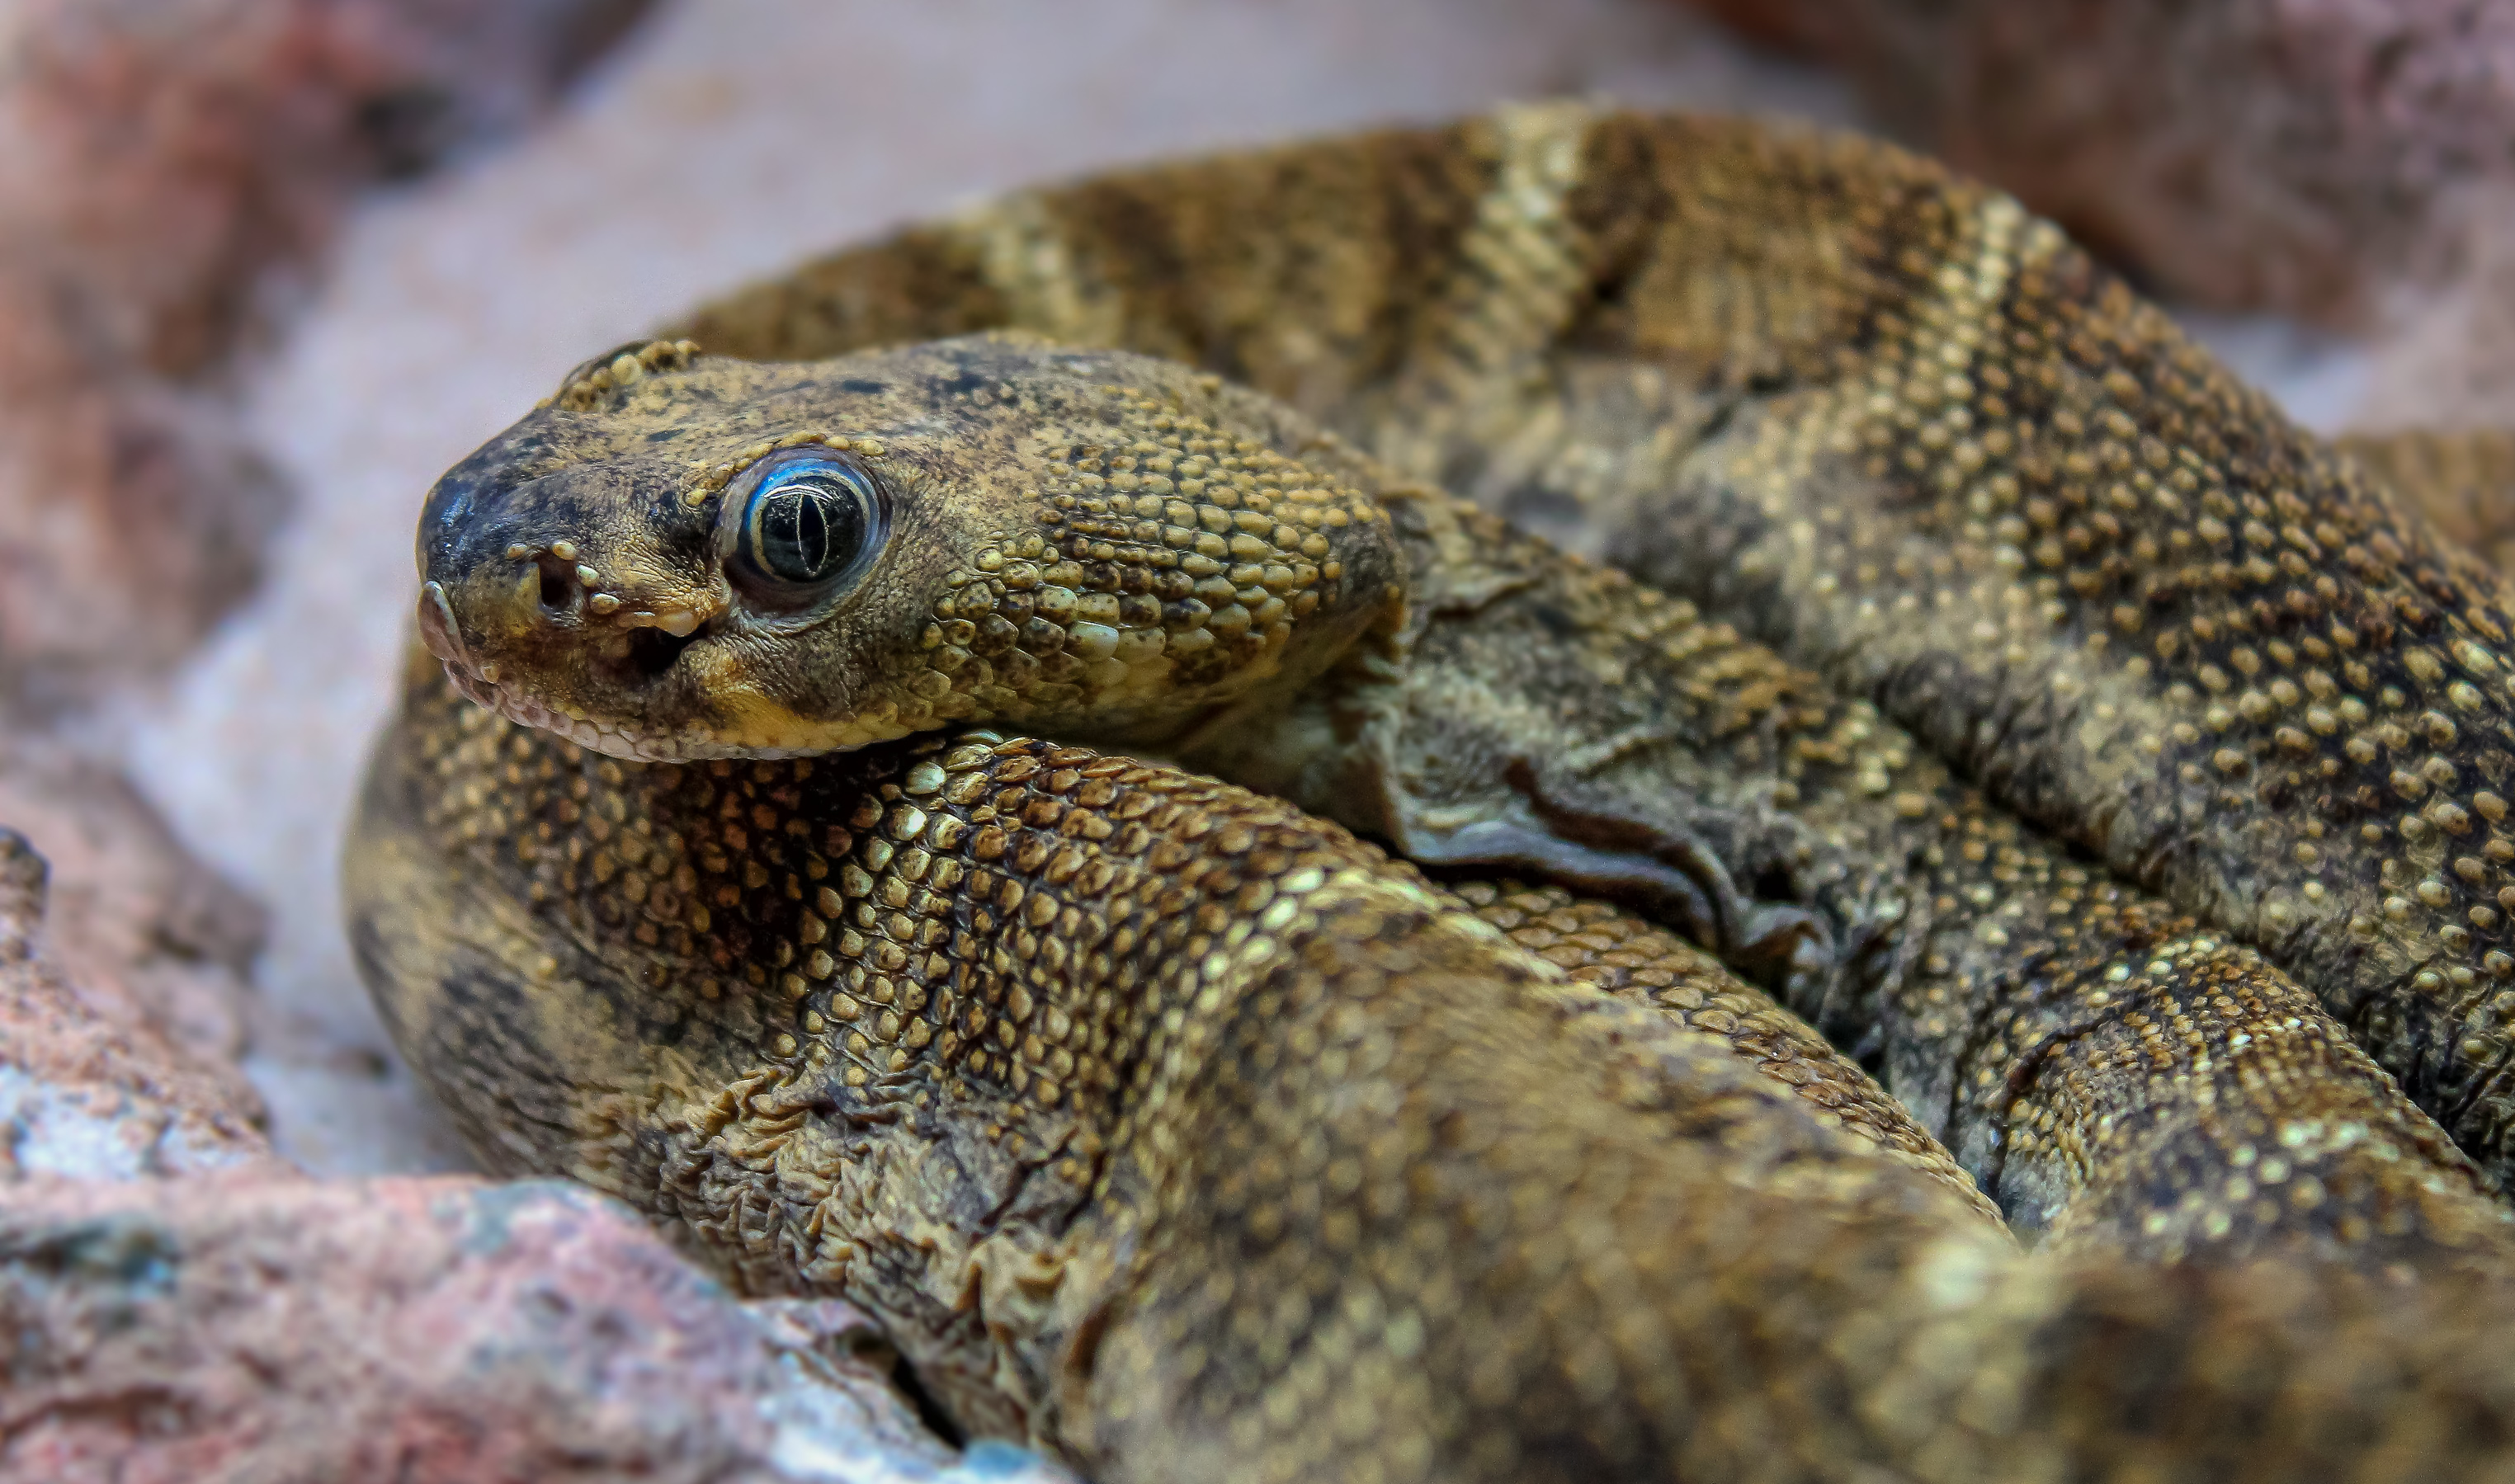
nature, wildlife, macro, toad, reptile, fauna, lizard, close up, animals, snake, vertebrate, naturaleza, reptil, serpent, ggl1, gaby1, xovesphoto, animales, serpiente, canoneos550d, macro photography, lacerta, agamidae, emydidae, scaled reptile, lacertidae